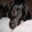
Label: dog